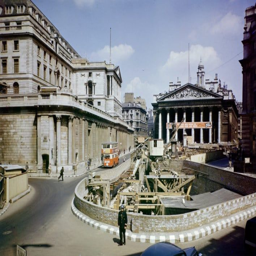
how the ruined streets have been transformed since the aftermath